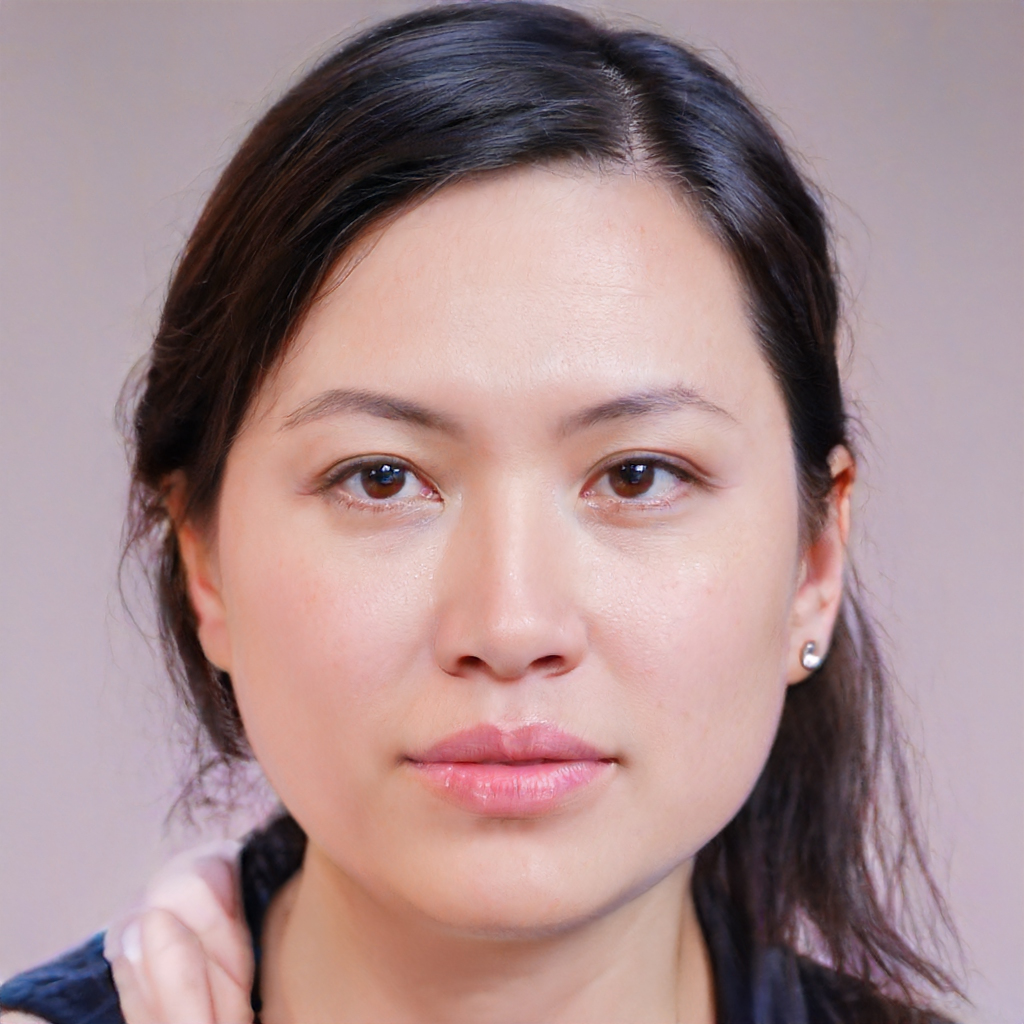
Label: Colored